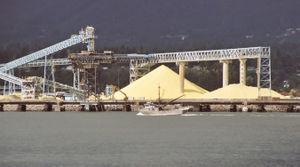
Un vraquier est un navire de charge destiné au transport de marchandises solides en vrac. Il peut s'agir de sable, de granulats, de céréales mais aussi de matériaux denses comme les minéraux. On trouve également l'orthographe alternative vracquier, moins utilisée.
Highlander est une série télévisée fantastique franco-canadienne en 119 épisodes de 48 minutes, créée par Gregory Widen d'après le film du même nom de Russell Mulcahy et diffusée du 3 octobre 1992 au 16 mai 1998 en syndication. Sa coproduction a rassemblé des sociétés de nombreux pays.
Une bande transporteuse, ou courroie transporteuse ou convoyeur à bande ou encore transporteur à bande, est un dispositif de transport ou de manutention permettant le déplacement continu de marchandises en vrac ou de charges isolées.
Double est un épisode de la série télévisée Stargate SG-1. C'est le septième épisode de la saison 1.
Le procédé Claus est un procédé récupération de soufre élémentaire à partir du sulfure d'hydrogène contenu dans un flux gazeux. Il a été breveté en 1883 par le chimiste Carl Friedrich Claus, le procédé Claus est devenu la méthode standard dans l'industrie pour la très grande majorité des unités de récupération de soufre.
Soufre est un nom de couleur inspiré par celle de l'élément chimique soufre. La couleur soufre fait partie du champ chromatique des jaunes.
Une matière première est une matière à l'état brut, ou, après collecte, ayant subi une première transformation sur le lieu d'exploitation pour la rendre propre à l'échange international, utilisée dans la transformation de matériels finis ou comme source d'énergie.